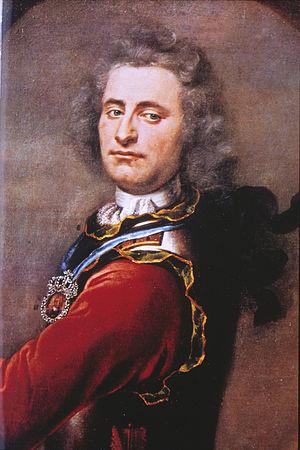
Peter Jansen Wessel dit Tordenskiold est un amiral danois d'origine norvégienne.